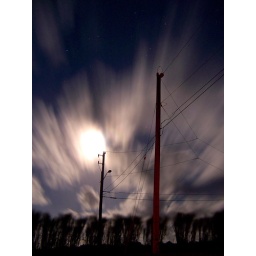
another long exposure night shot. the pole in the foreground recieved a little red 'light paint'.